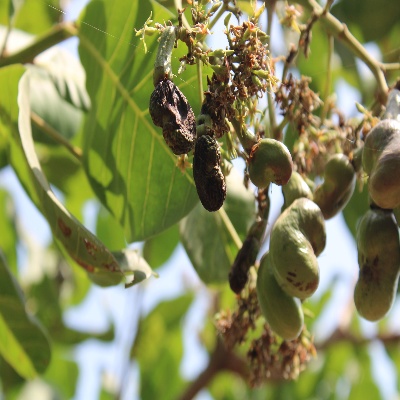
Crop: Cashew
Condition: healthy